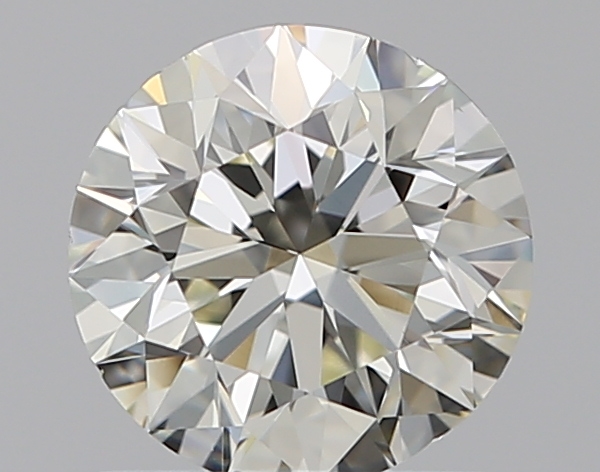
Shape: round
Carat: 0.9
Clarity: VS2
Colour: L
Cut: EX
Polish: EX
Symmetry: VG
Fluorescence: M
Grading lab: GIA
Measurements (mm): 6.09 x 6.15 x 3.88